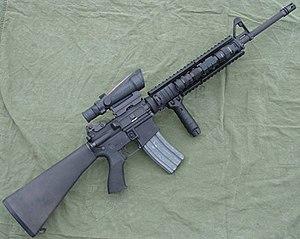
Les forces terrestres libanaises sont la composante terrestre des forces armées libanaises, c'est-à-dire la composante de l'armée libanaise combattant principalement au sol.
Le M16 est le fusil d'assaut standard de l'armée américaine. Actuellement l'U.S. Army utilise la version A4.
Le viseur ACOG ou Advanced Combat Optical Gunsight est une série de viseurs télescopiques produits par Trijicon.